Typography (cartography)

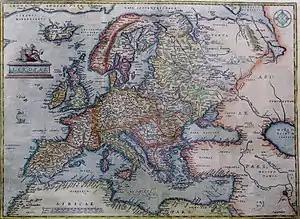
Abraham Ortelius map of Europe, about 1600, produced (including text) by copper engraving.

For most of the history of Cartography, the text on maps was hand drawn, and Calligraphy was an essential part of the skill set of the cartographer. This did not change with the advent of printing in the 15th Century, because the dispersed placement of the text did not lend itself to the use of Movable type. Instead, printed maps, including text, were drawn, engraved, and printed using the Intaglio or "copperplate" process. It was typical for the cartographer to not label the map himself, but to leave it to the master engraver. Text styles frequently changed with the tastes of the time, but were often very ornate, especially in non-map elements such as the title.